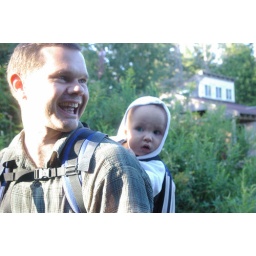
At CJA's place, Sullivan, Maine, in August 2005. The house they're building is visible in the background.